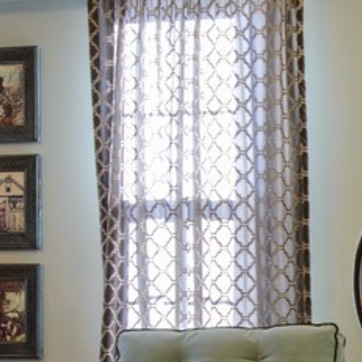
Material: fabric